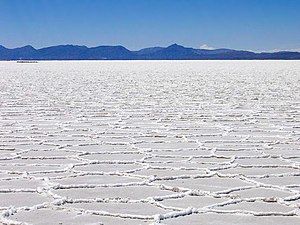
Salar de Uyuni
Salar de Uyuni
Salar de Uyuni er verdens største saltslette med en overflade på 10.582 km². Saltsletten ligger i Bolivias sydvestlige del i departementerne Potosí og Oruro i ca. 3650 meter over havet. De rigeste mineralforekomster i saltsletten er halit og gips. Saltsletten er ca. 25 gange større end de nordamerikanske Bonneville Salt Flats.